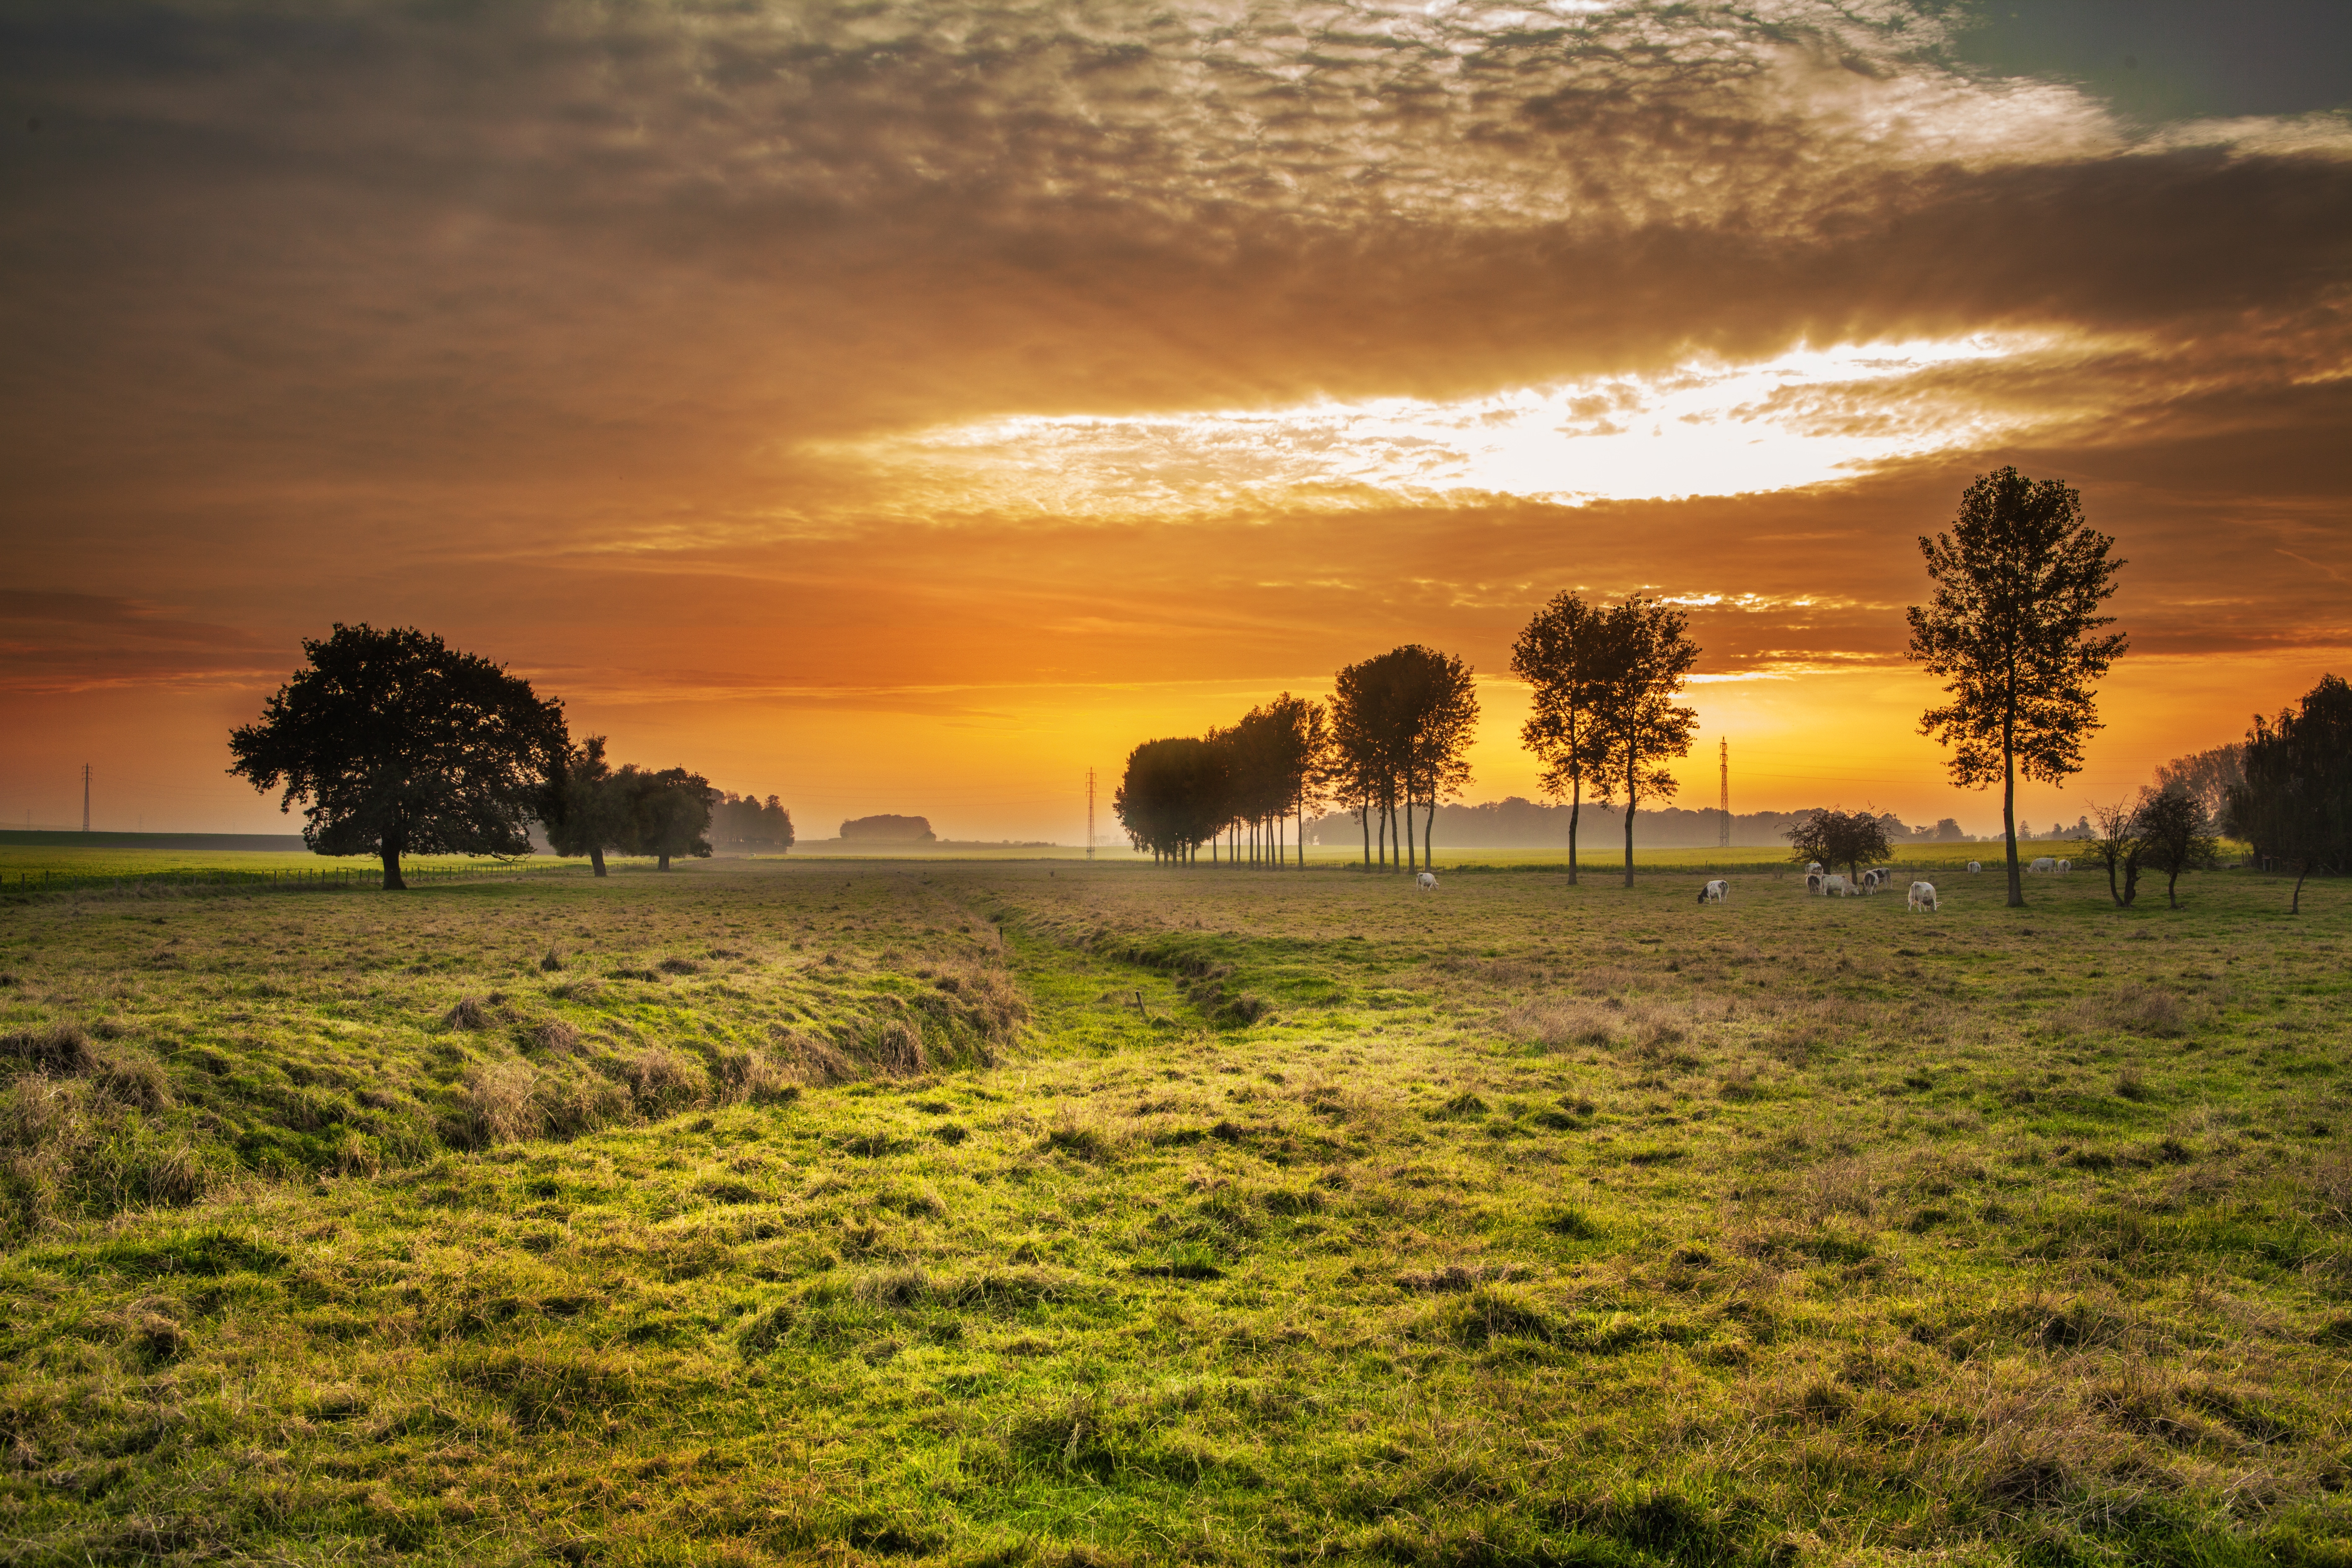
landscape, tree, nature, horizon, cloud, sky, sun, sunrise, sunset, field, lawn, meadow, prairie, sunlight, morning, hill, dawn, summer, dusk, evening, agriculture, savanna, plain, trees, cows, clouds, grassland, habitat, rural area, hd wallpaper, natural environment, atmospheric phenomenon